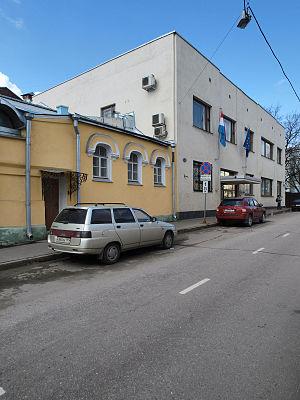
Voici les représentations diplomatiques du Luxembourg à l'étranger :